Plaça de Catalunya

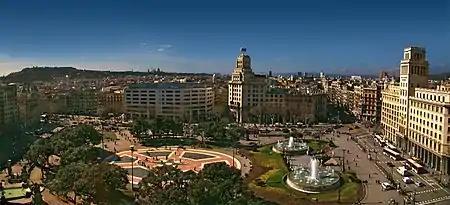
Plaça de Catalunya

Plaça de Catalunya (meaning in English "Catalonia Square"; sometimes referred to as Plaza de Cataluña, its Spanish name) is a large square in central Barcelona that is generally considered to be both its city centre and the place where the old city (see Barri Gòtic and Raval, in Ciutat Vella) and the 19th century-built Eixample meet.